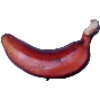
Label: Banana Red 1